Christians

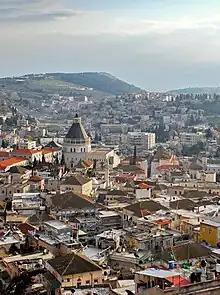
Nazareth is described as the childhood home of Jesus. Many languages employ the word "Nazarene" as a general designation for those of Christian faith.

The identification of Jesus as the Messiah is not accepted by Judaism. The term for a Christian in Hebrew is, a Talmudic term originally derived from the fact that Jesus came from the Galilean village of Nazareth, today in northern Israel. Adherents of Messianic Judaism are referred to in modern Hebrew as.